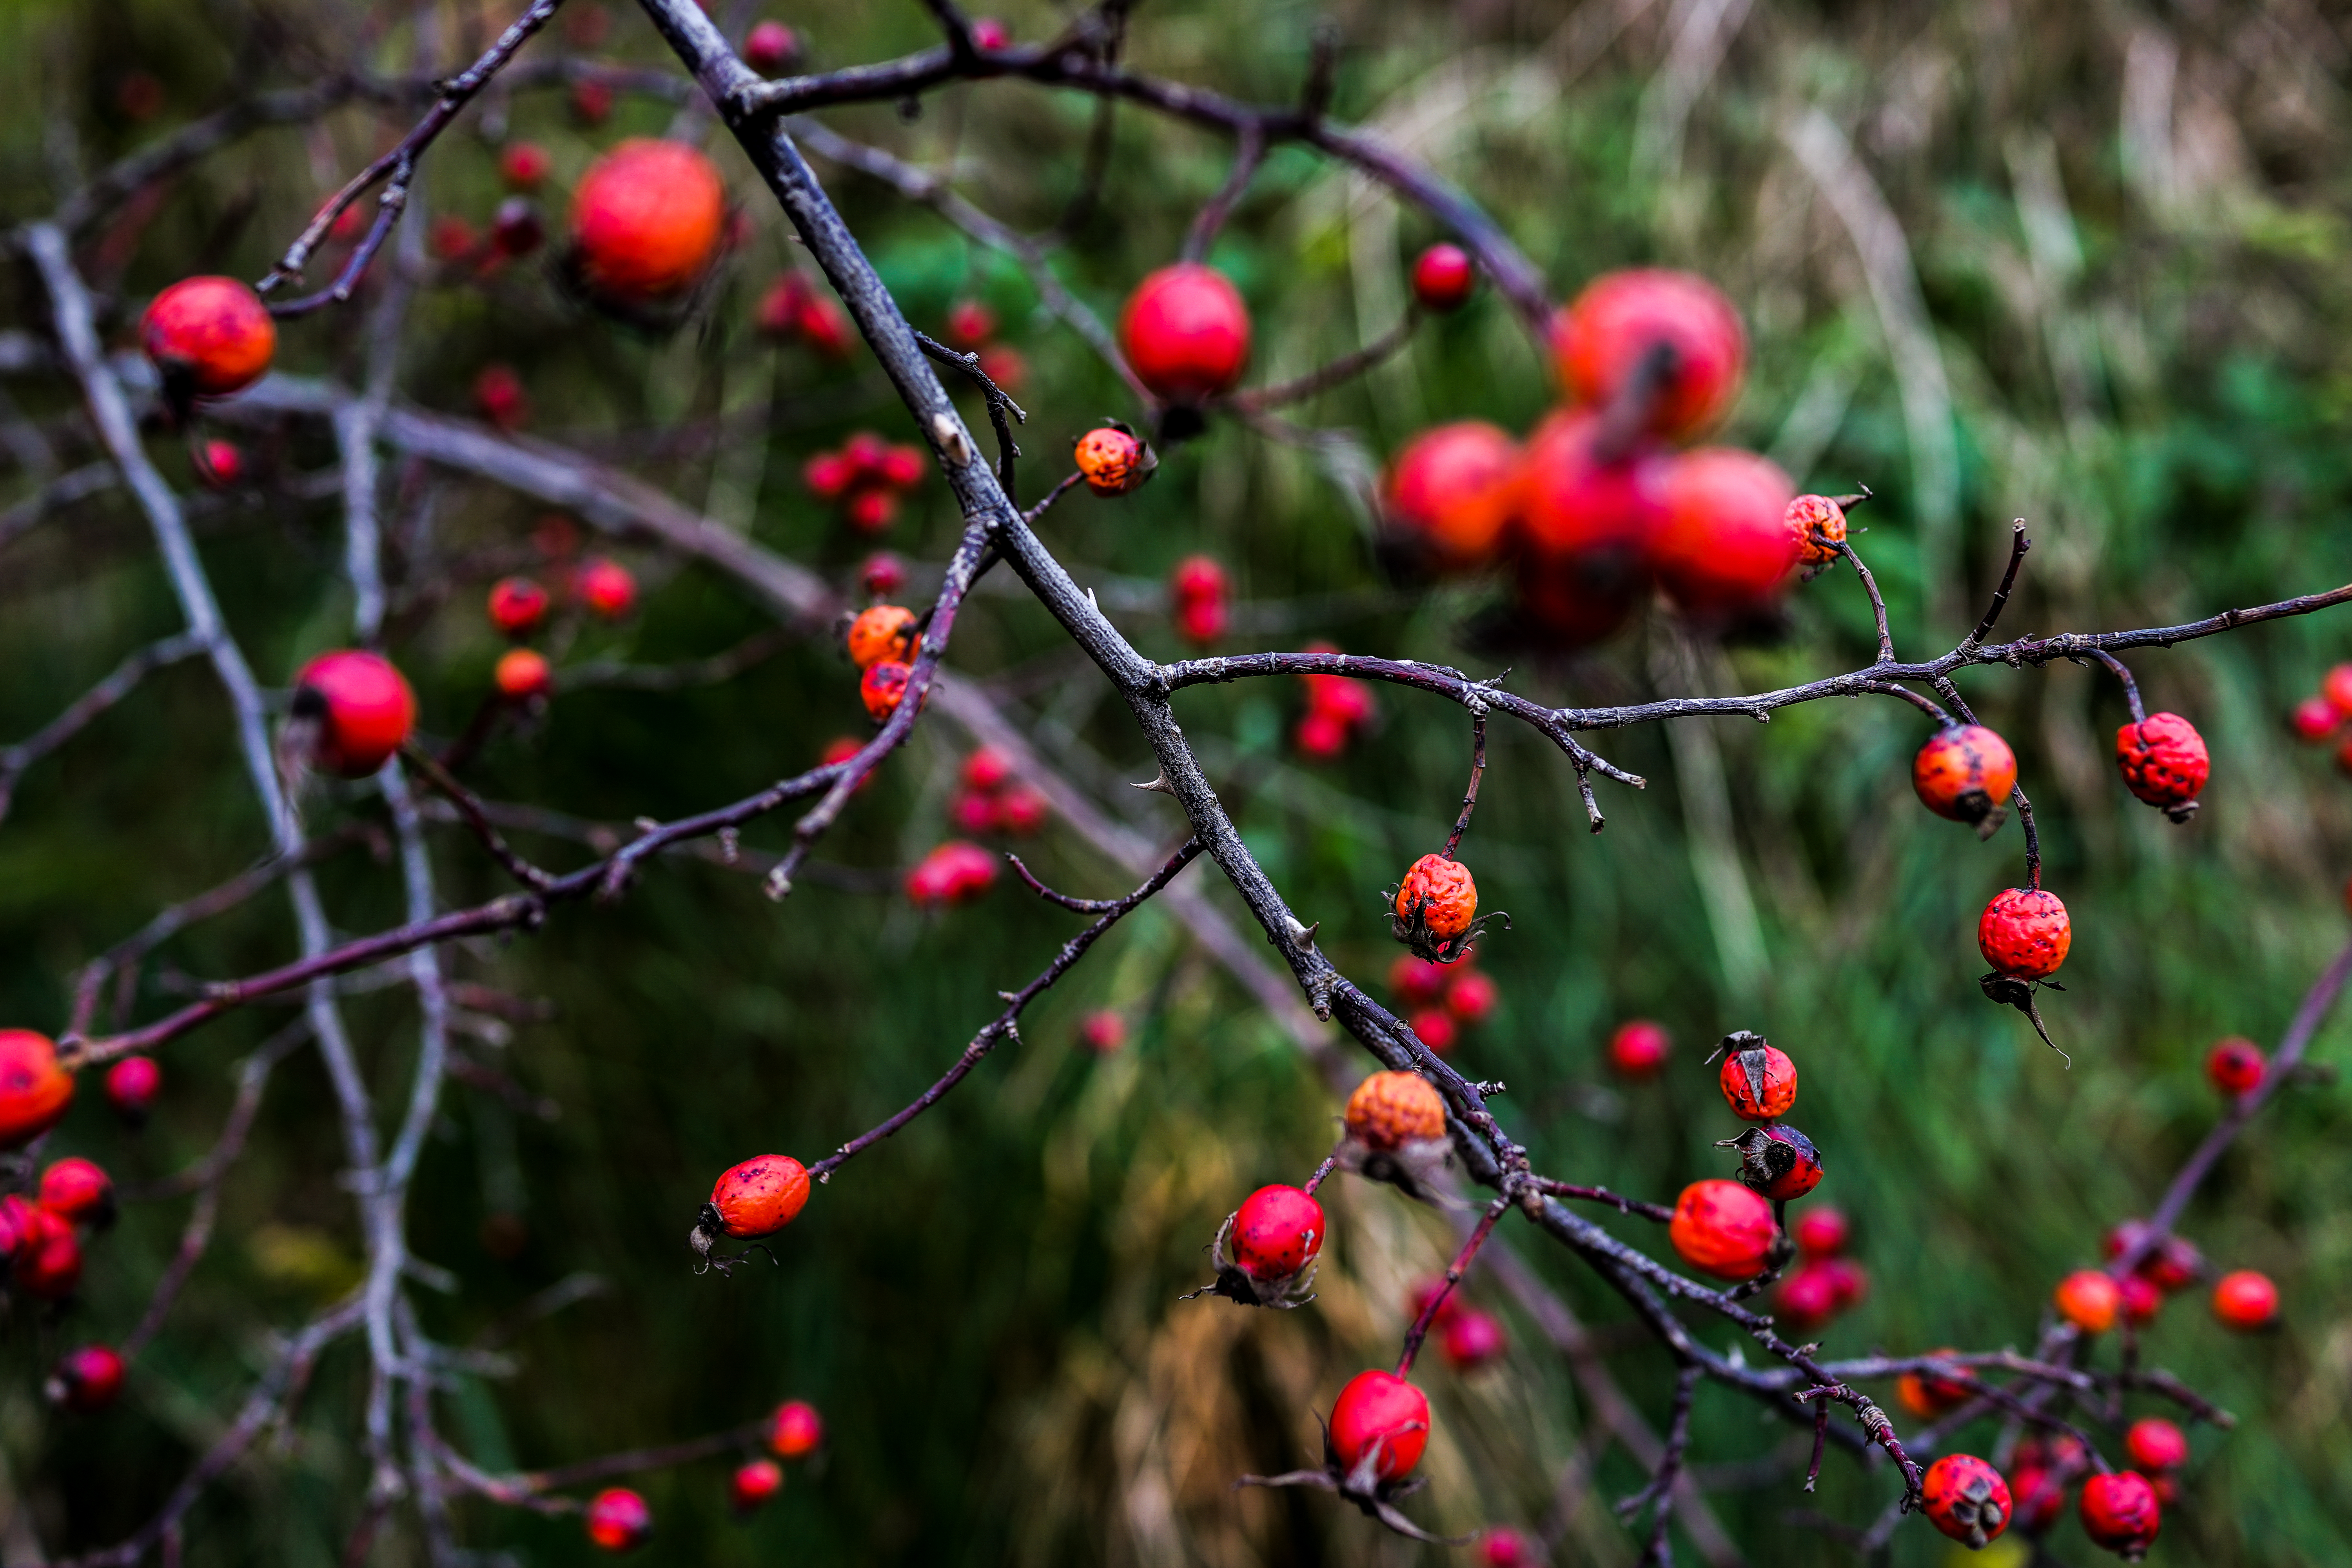
tree, nature, branch, blossom, plant, fruit, berry, sunlight, leaf, flower, food, green, red, produce, autumn, botany, flora, season, shrub, herbst, natur, pflanzen, rowan, rose hip, macro photography, flowering plant, planeten, planetarysystem, woody plant, land plant